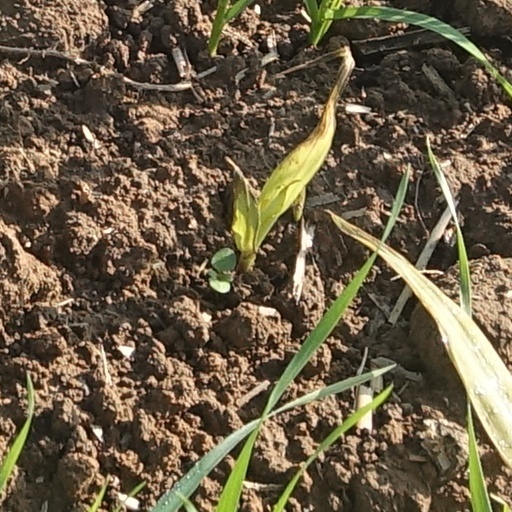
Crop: wheat